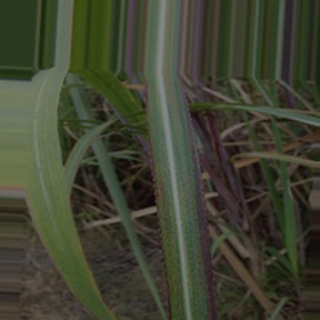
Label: sugarcane_bacterial_blight